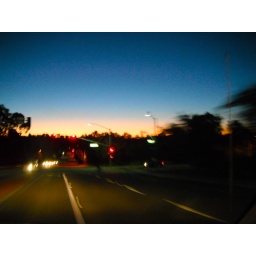
Days go by, I can feel em flying like a hand out the window as the cars go by